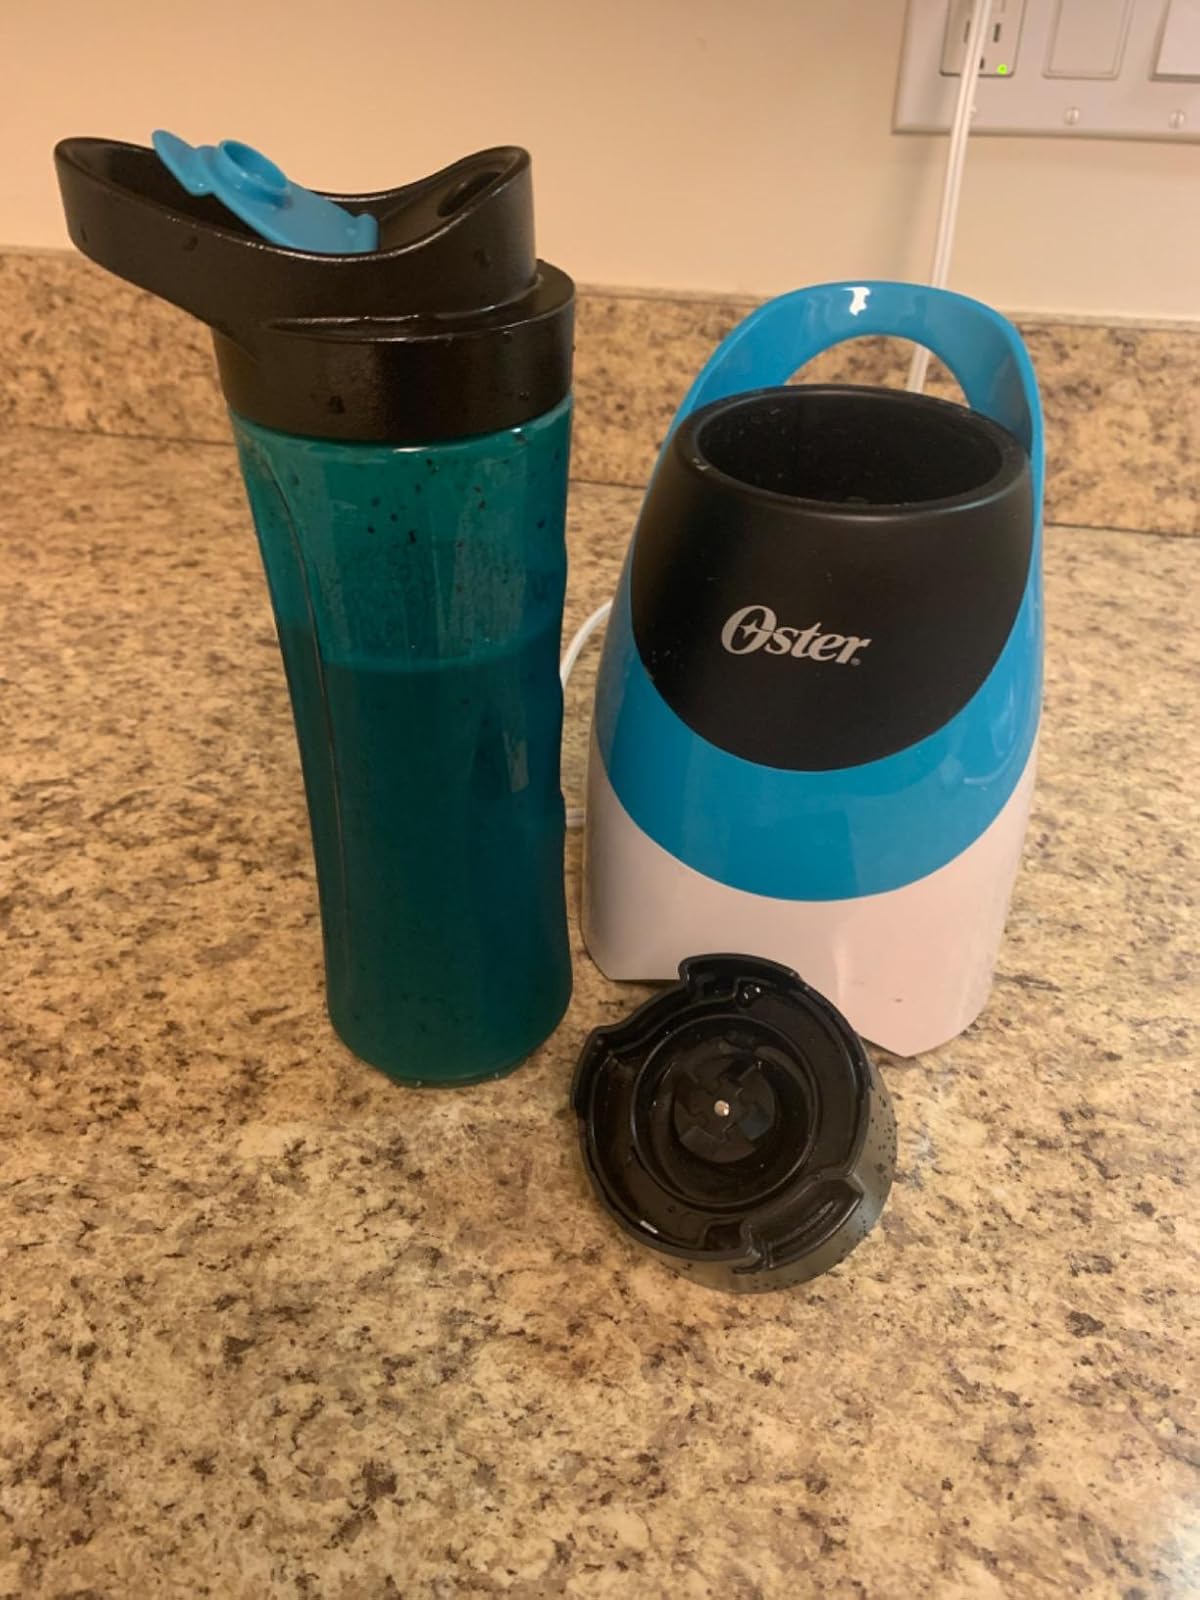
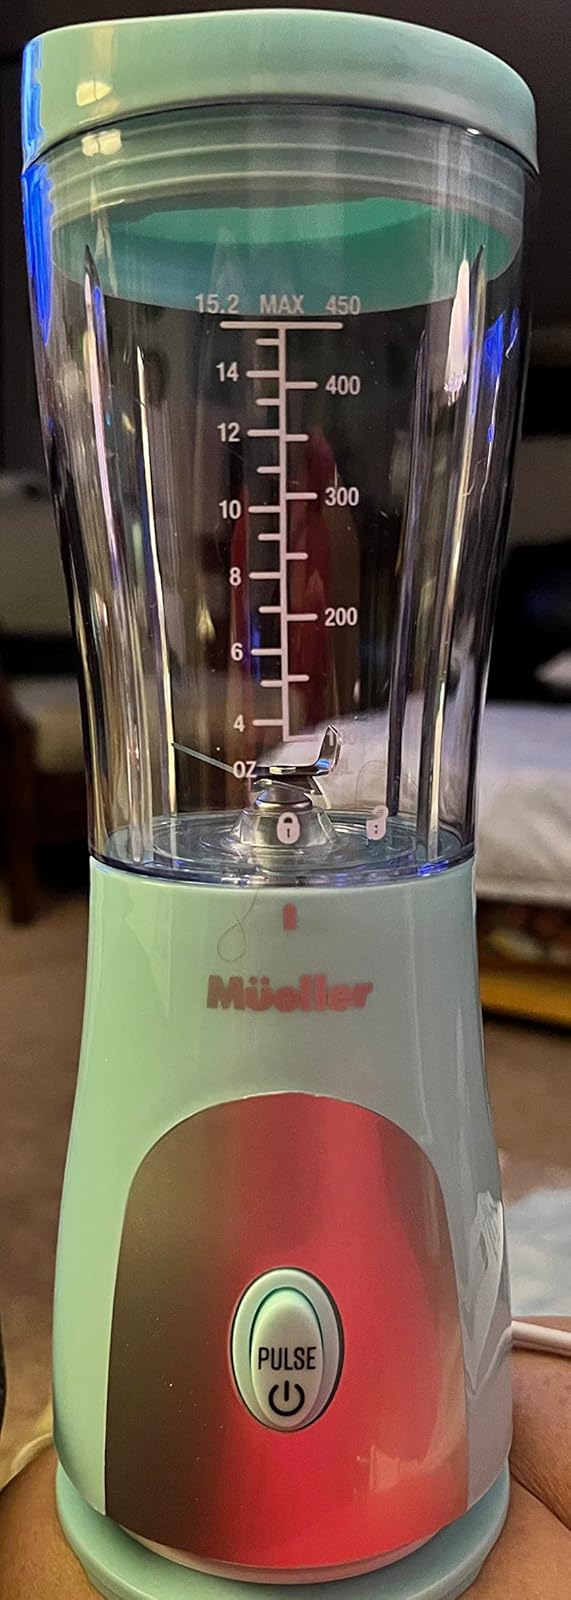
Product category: items_blender
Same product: no